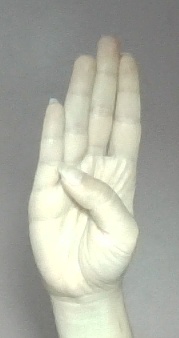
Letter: kaaf